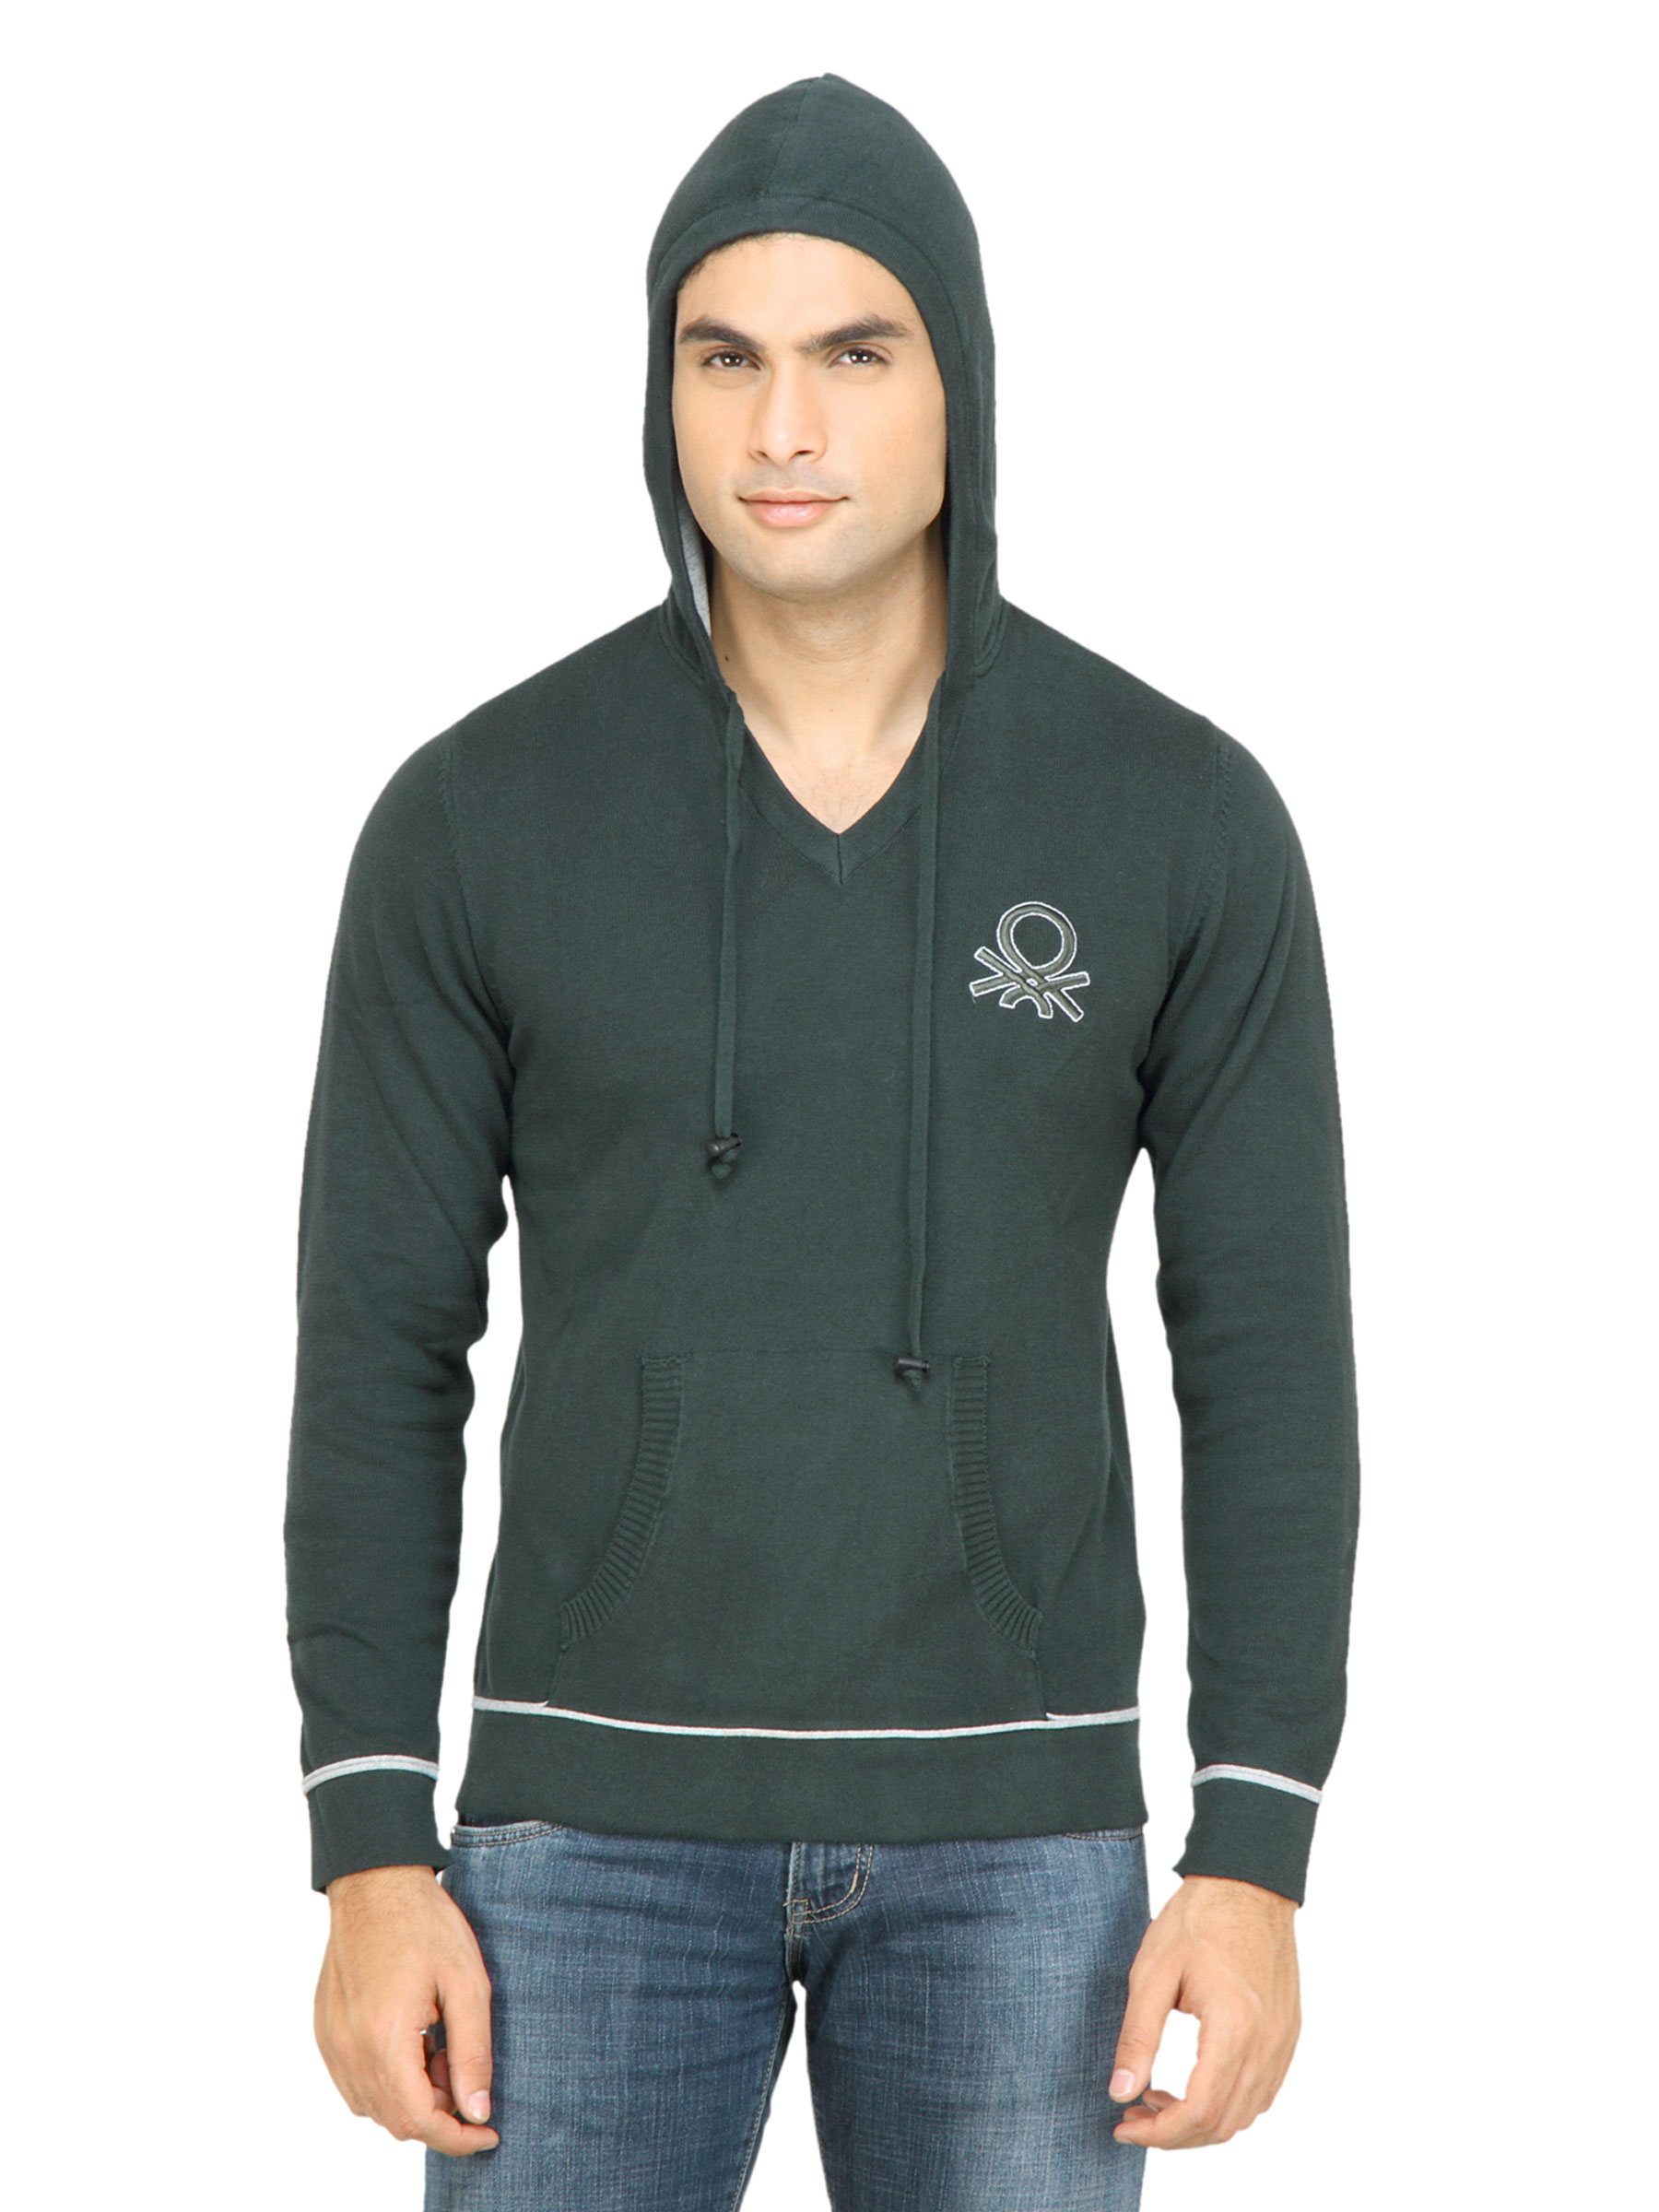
United Colors of Benetton Men Solid Green Sweater
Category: Apparel / Topwear / Sweaters
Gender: Men
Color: Green
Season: Summer 2011
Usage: Casual